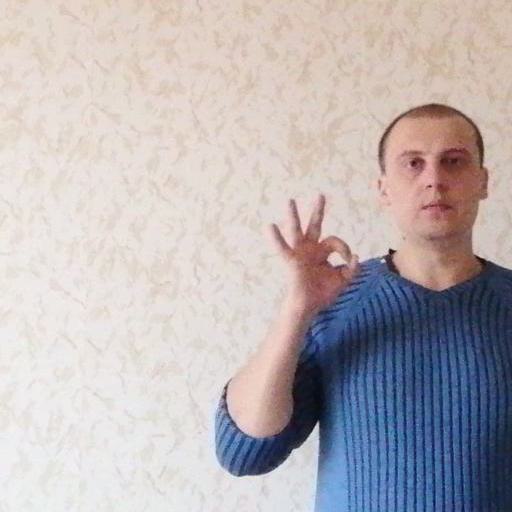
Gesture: ok